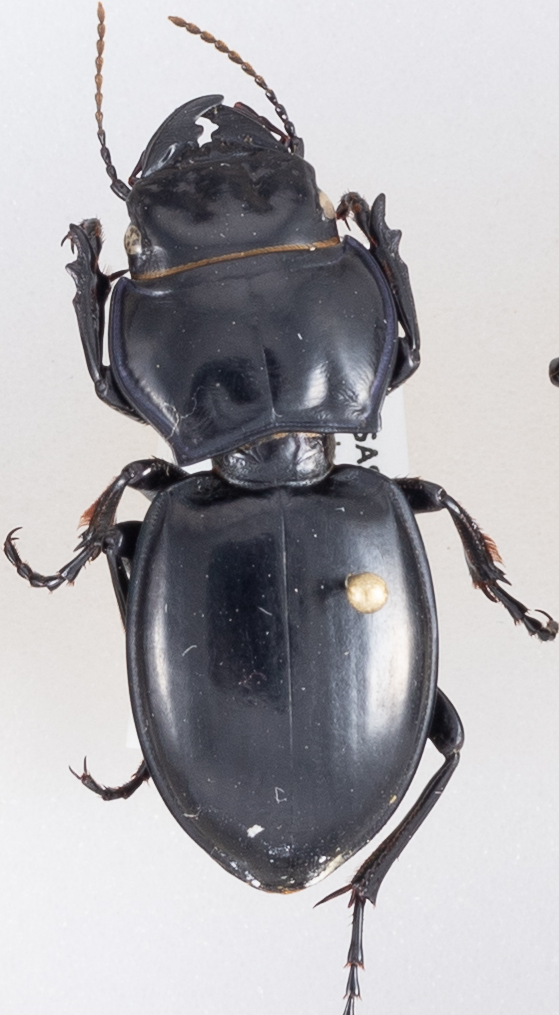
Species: Pasimachus californicus
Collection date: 2019-07-29
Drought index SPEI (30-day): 0.39
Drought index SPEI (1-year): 1.69
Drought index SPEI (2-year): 0.9